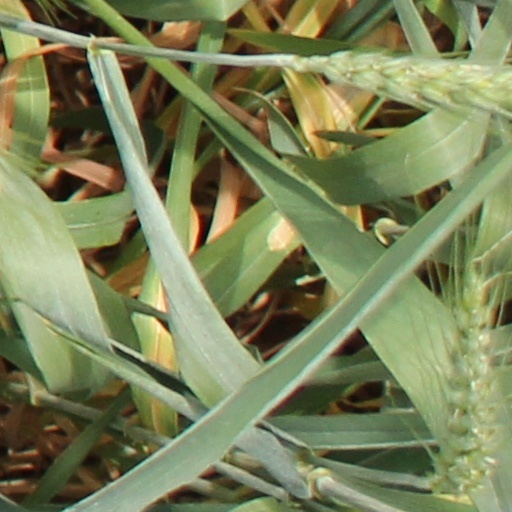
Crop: wheat